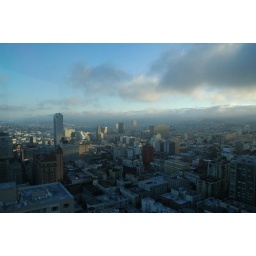
View of the fog rolling in from the Inter-Continental roof top bar